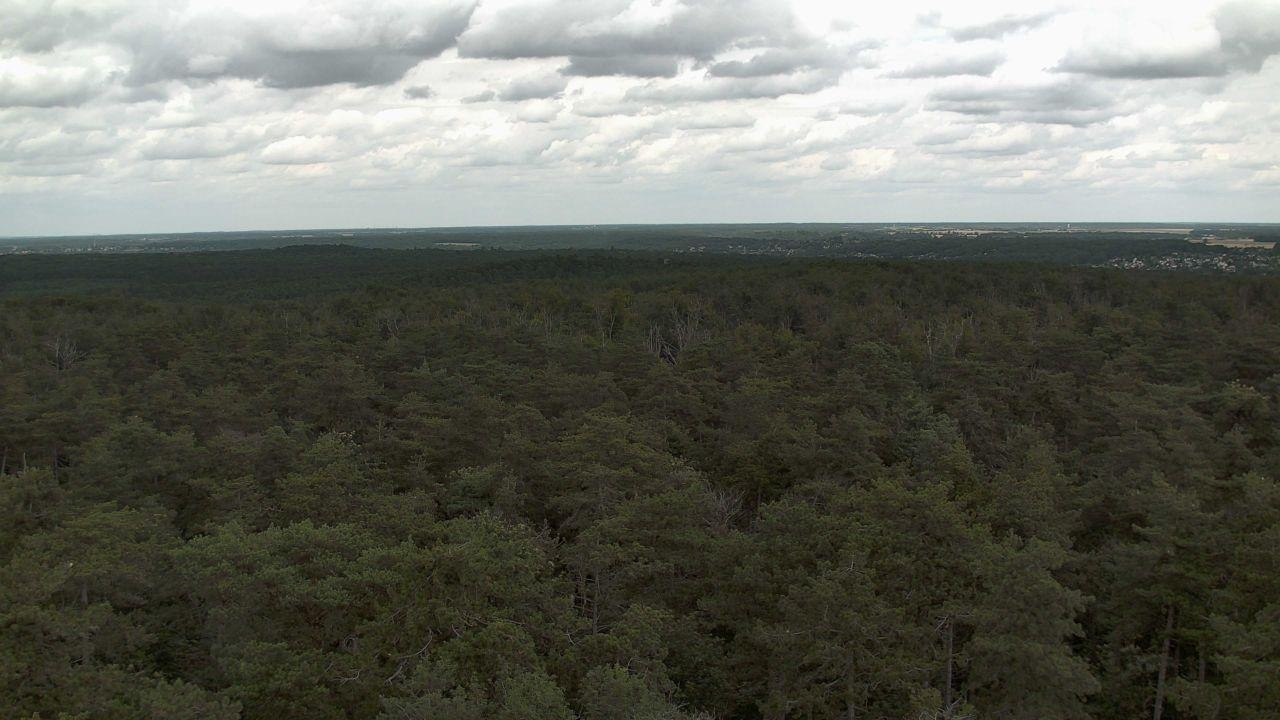
Fire: no
Smoke: no